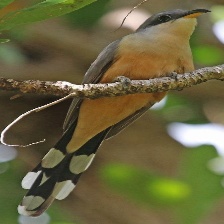
Species: MANGROVE CUCKOO
Scientific name: COCCYZUS MINOR